Onur Ayık

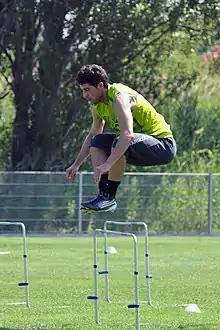
Ayık training with Werder Bremen in 2010

Onur Ayık (born 28 January 1990) is a Turkish professional footballer who plays as a winger. Born in Germany, he has represented Turkey internationally at various youth levels.